Complaining

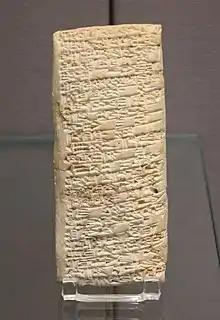
The Complaint tablet to Ea-nāṣir is the oldest known written complaint

Complaining is a form of communication that expresses dissatisfaction regardless of having actually experienced the subjective feeling of dissatisfaction or not. It may serve a range of intrapsychic and interpersonal purposes, including connecting with others who feel similarly displeased, reinforcing a sense of self, or a cathartic expression of personal emotion.